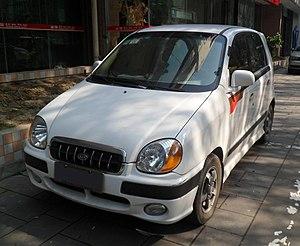
La Hyundai Atos est un véhicule construit par la marque sud-coréenne Hyundai. La version originale est créée en 1997, la version Atos Prime à partir de 1999. La production de l'Atos Prime est encore en cours dans les autres pays jusqu'à présent.